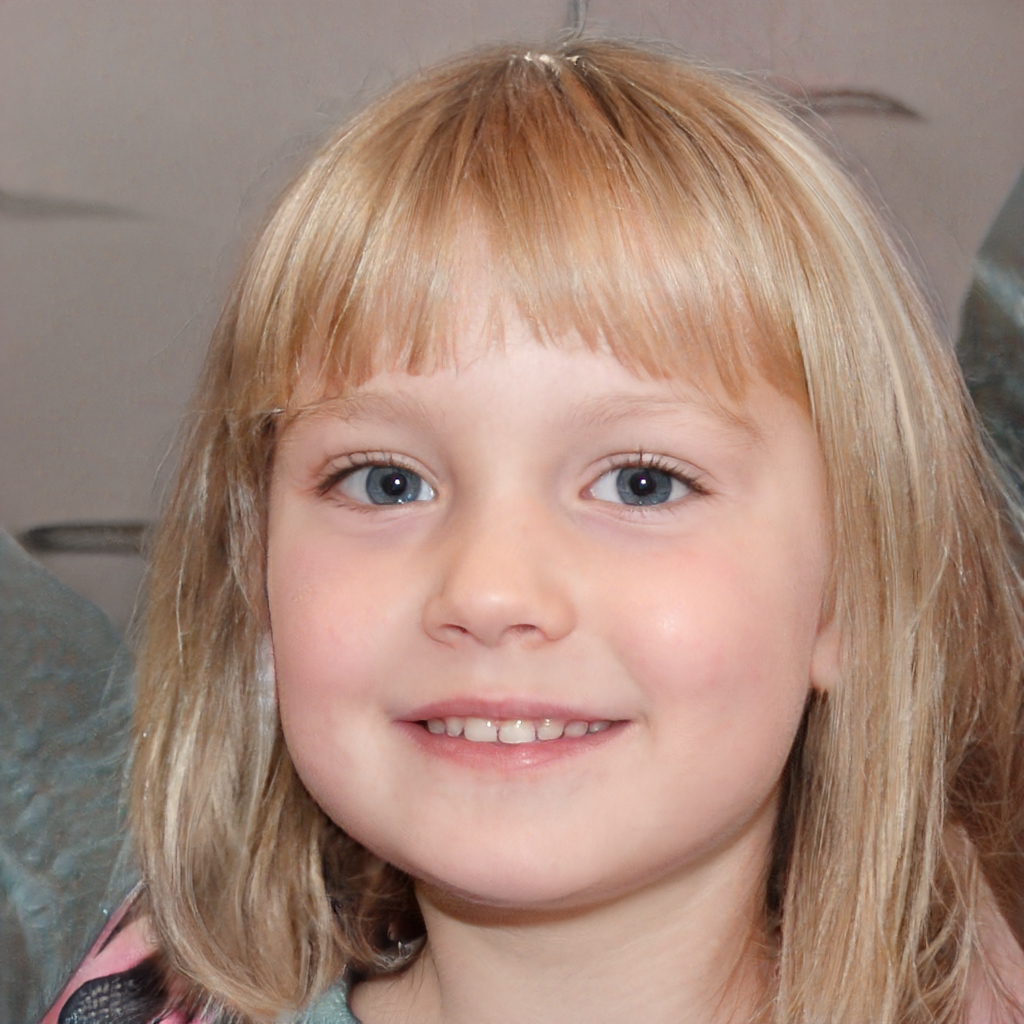
Gender: Female